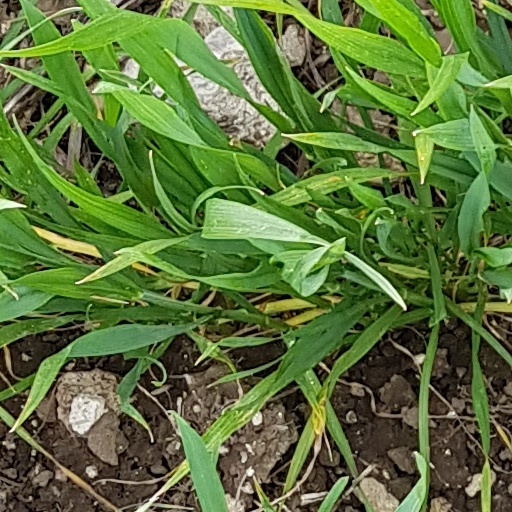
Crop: wheat